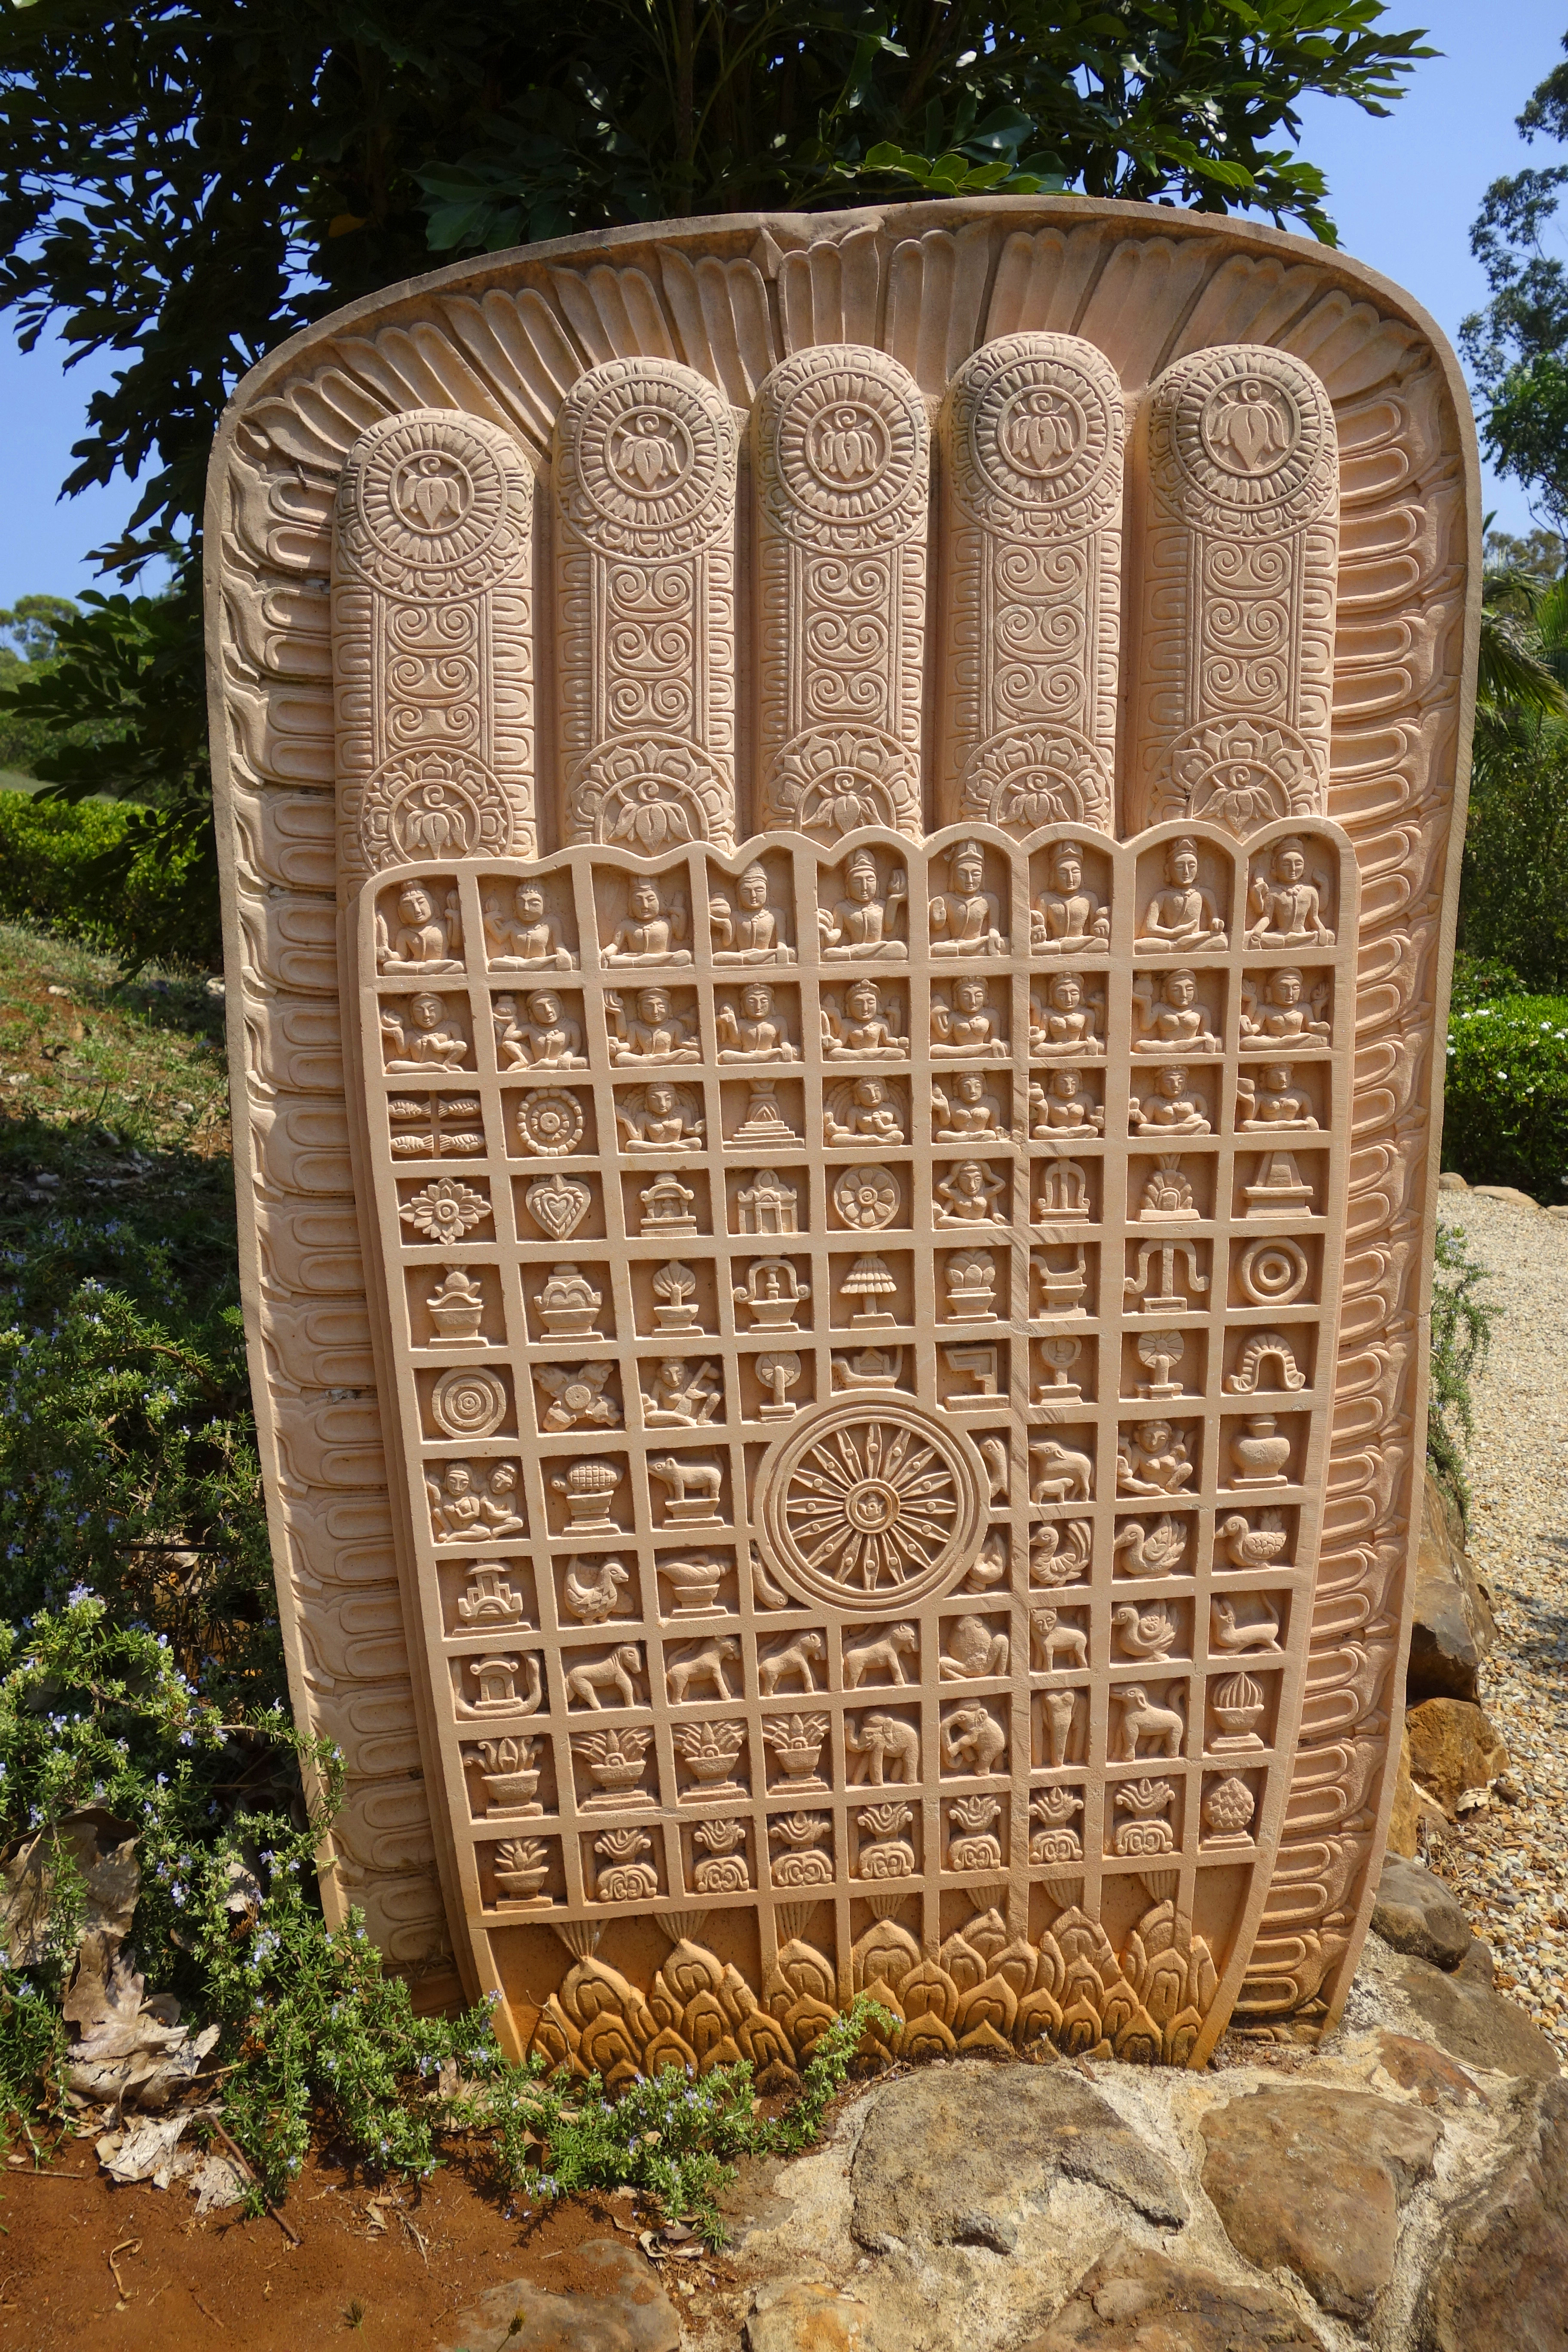
monument, tranquility, statue, relax, zen, sculpture, art, meditation, buddha, serenity, calm, buddhist, relaxation, temple, carving, ancient history, buddhism, religion, asia, spiritual, religious, tibetan, stone carving, gautama buddha, enlightenment, light, contemplation, love, peaceful, sitting, meditate, ancient, thailand, pray, religious art, faith, yoga, pose, lotus, prayer, mind, culture, india, sacred, purity, body, posture, illumination, god, inspiration, orient, meditating, spirituality, lotus pose, sit, concrete, garden, park, footprint, buddha footprint, wheel of life, symbol, symbols, symbol of luck, reincarnation, plant, wood, tree, grass, trunk, wall, artifact, grass family, font, brick, wicker, Environmental art, soil, sky, history, rock, historic site, memorial, cylinder, landscape, automotive tire, circle, metal, rectangle, home accessories, shrub